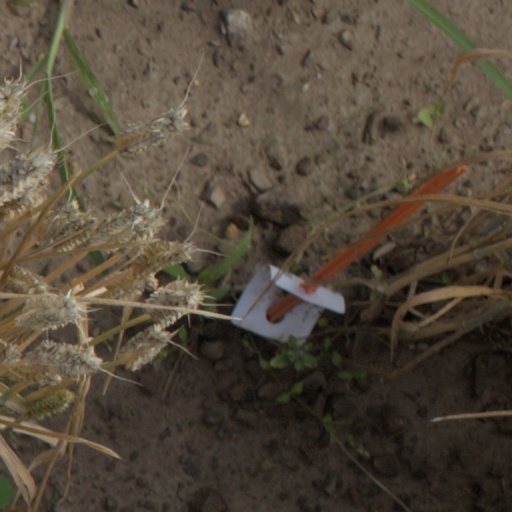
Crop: wheat